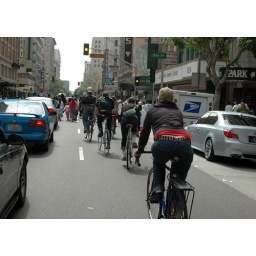
riding from march 25th, march against anti-immigration bill. bikes and pedestrians vs. cars